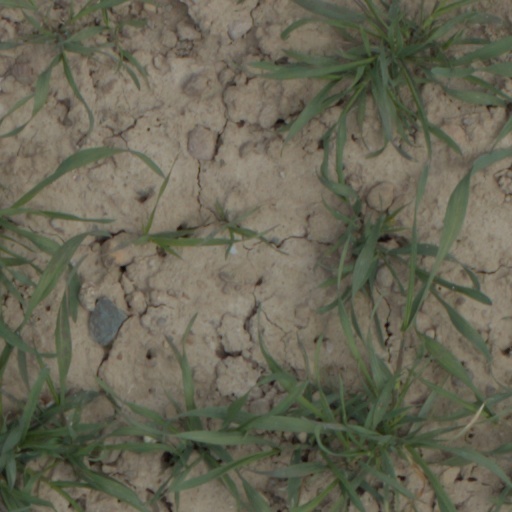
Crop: wheat